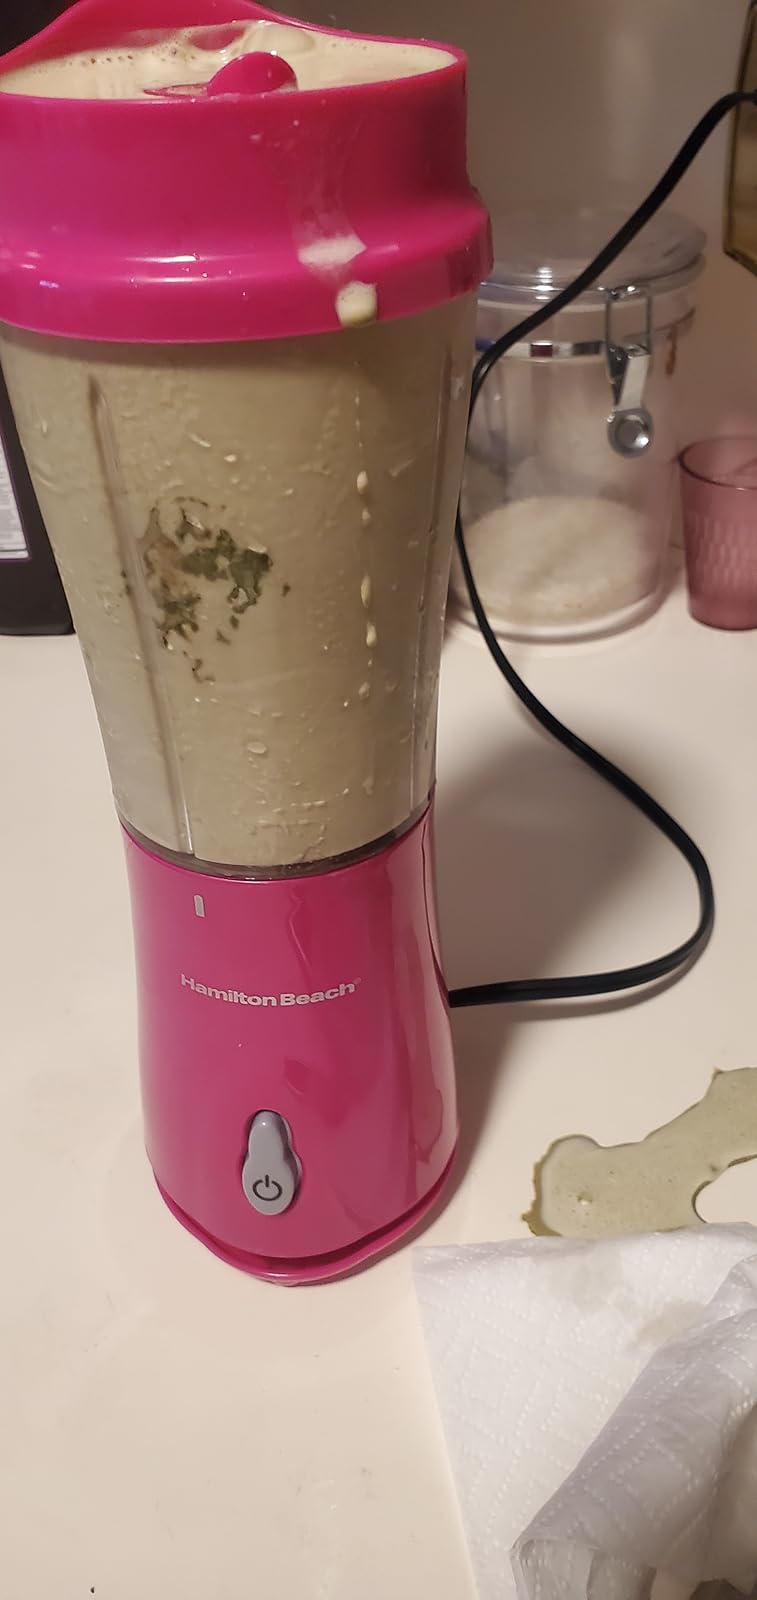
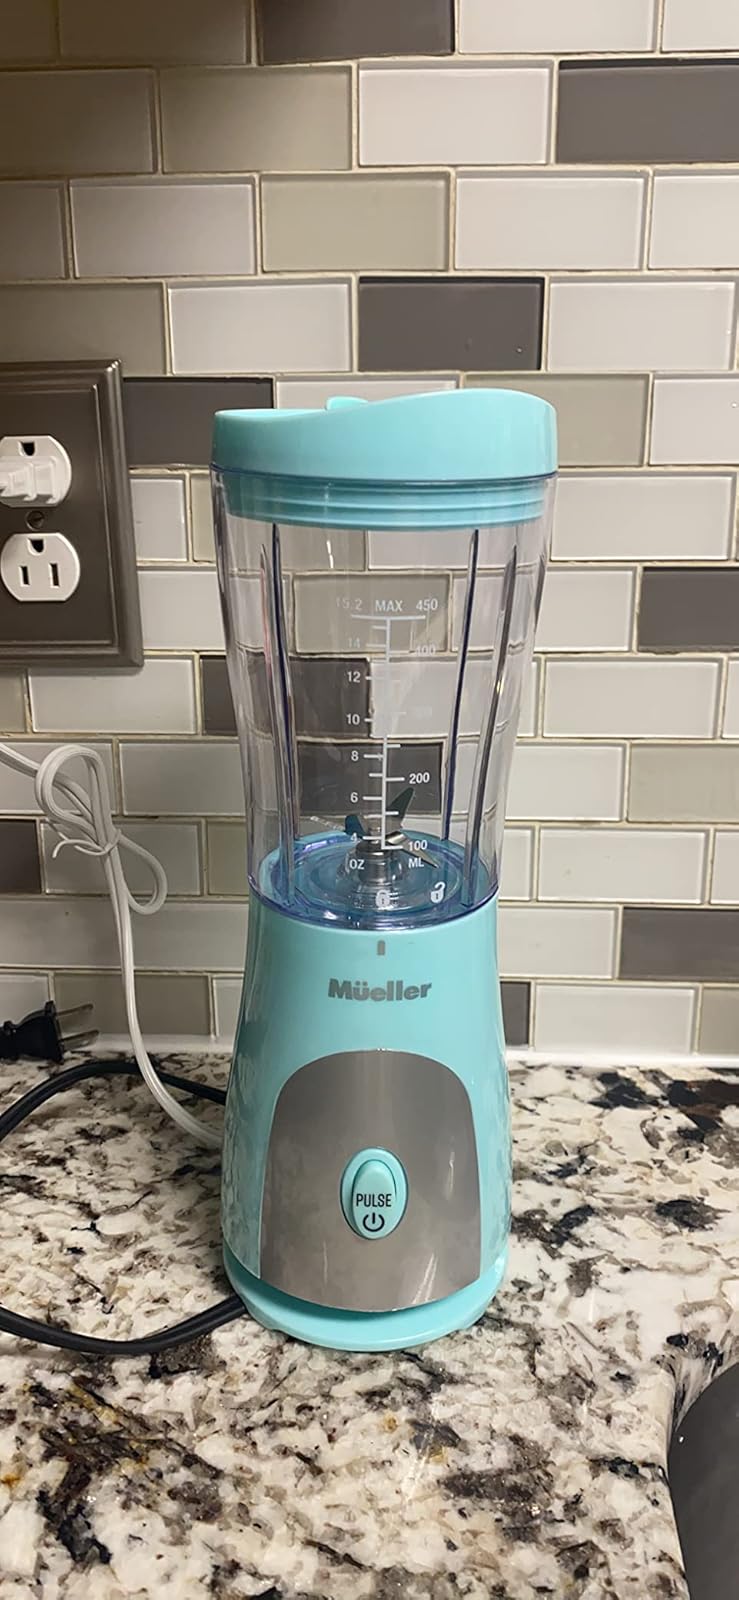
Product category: items_blender
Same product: no